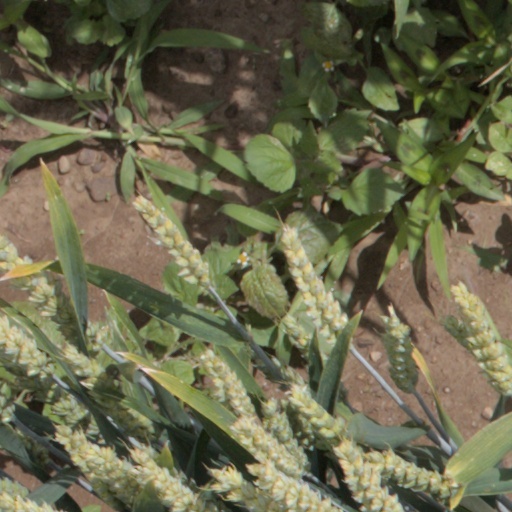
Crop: wheat